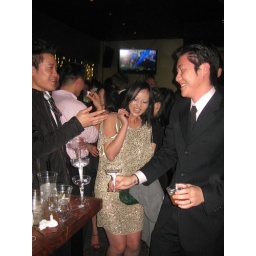
the guy on the right knocked over the tower when he tried to put another champagne glass on top